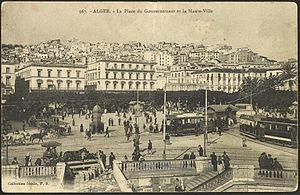
La place des Martyrs est une place située au centre d'Alger, près de la Casbah d'Alger. Allant de la rue Bab El Oued au boulevard Che Guevara.